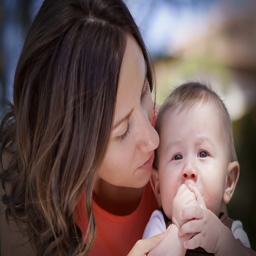
disease : interview with a repeat mother